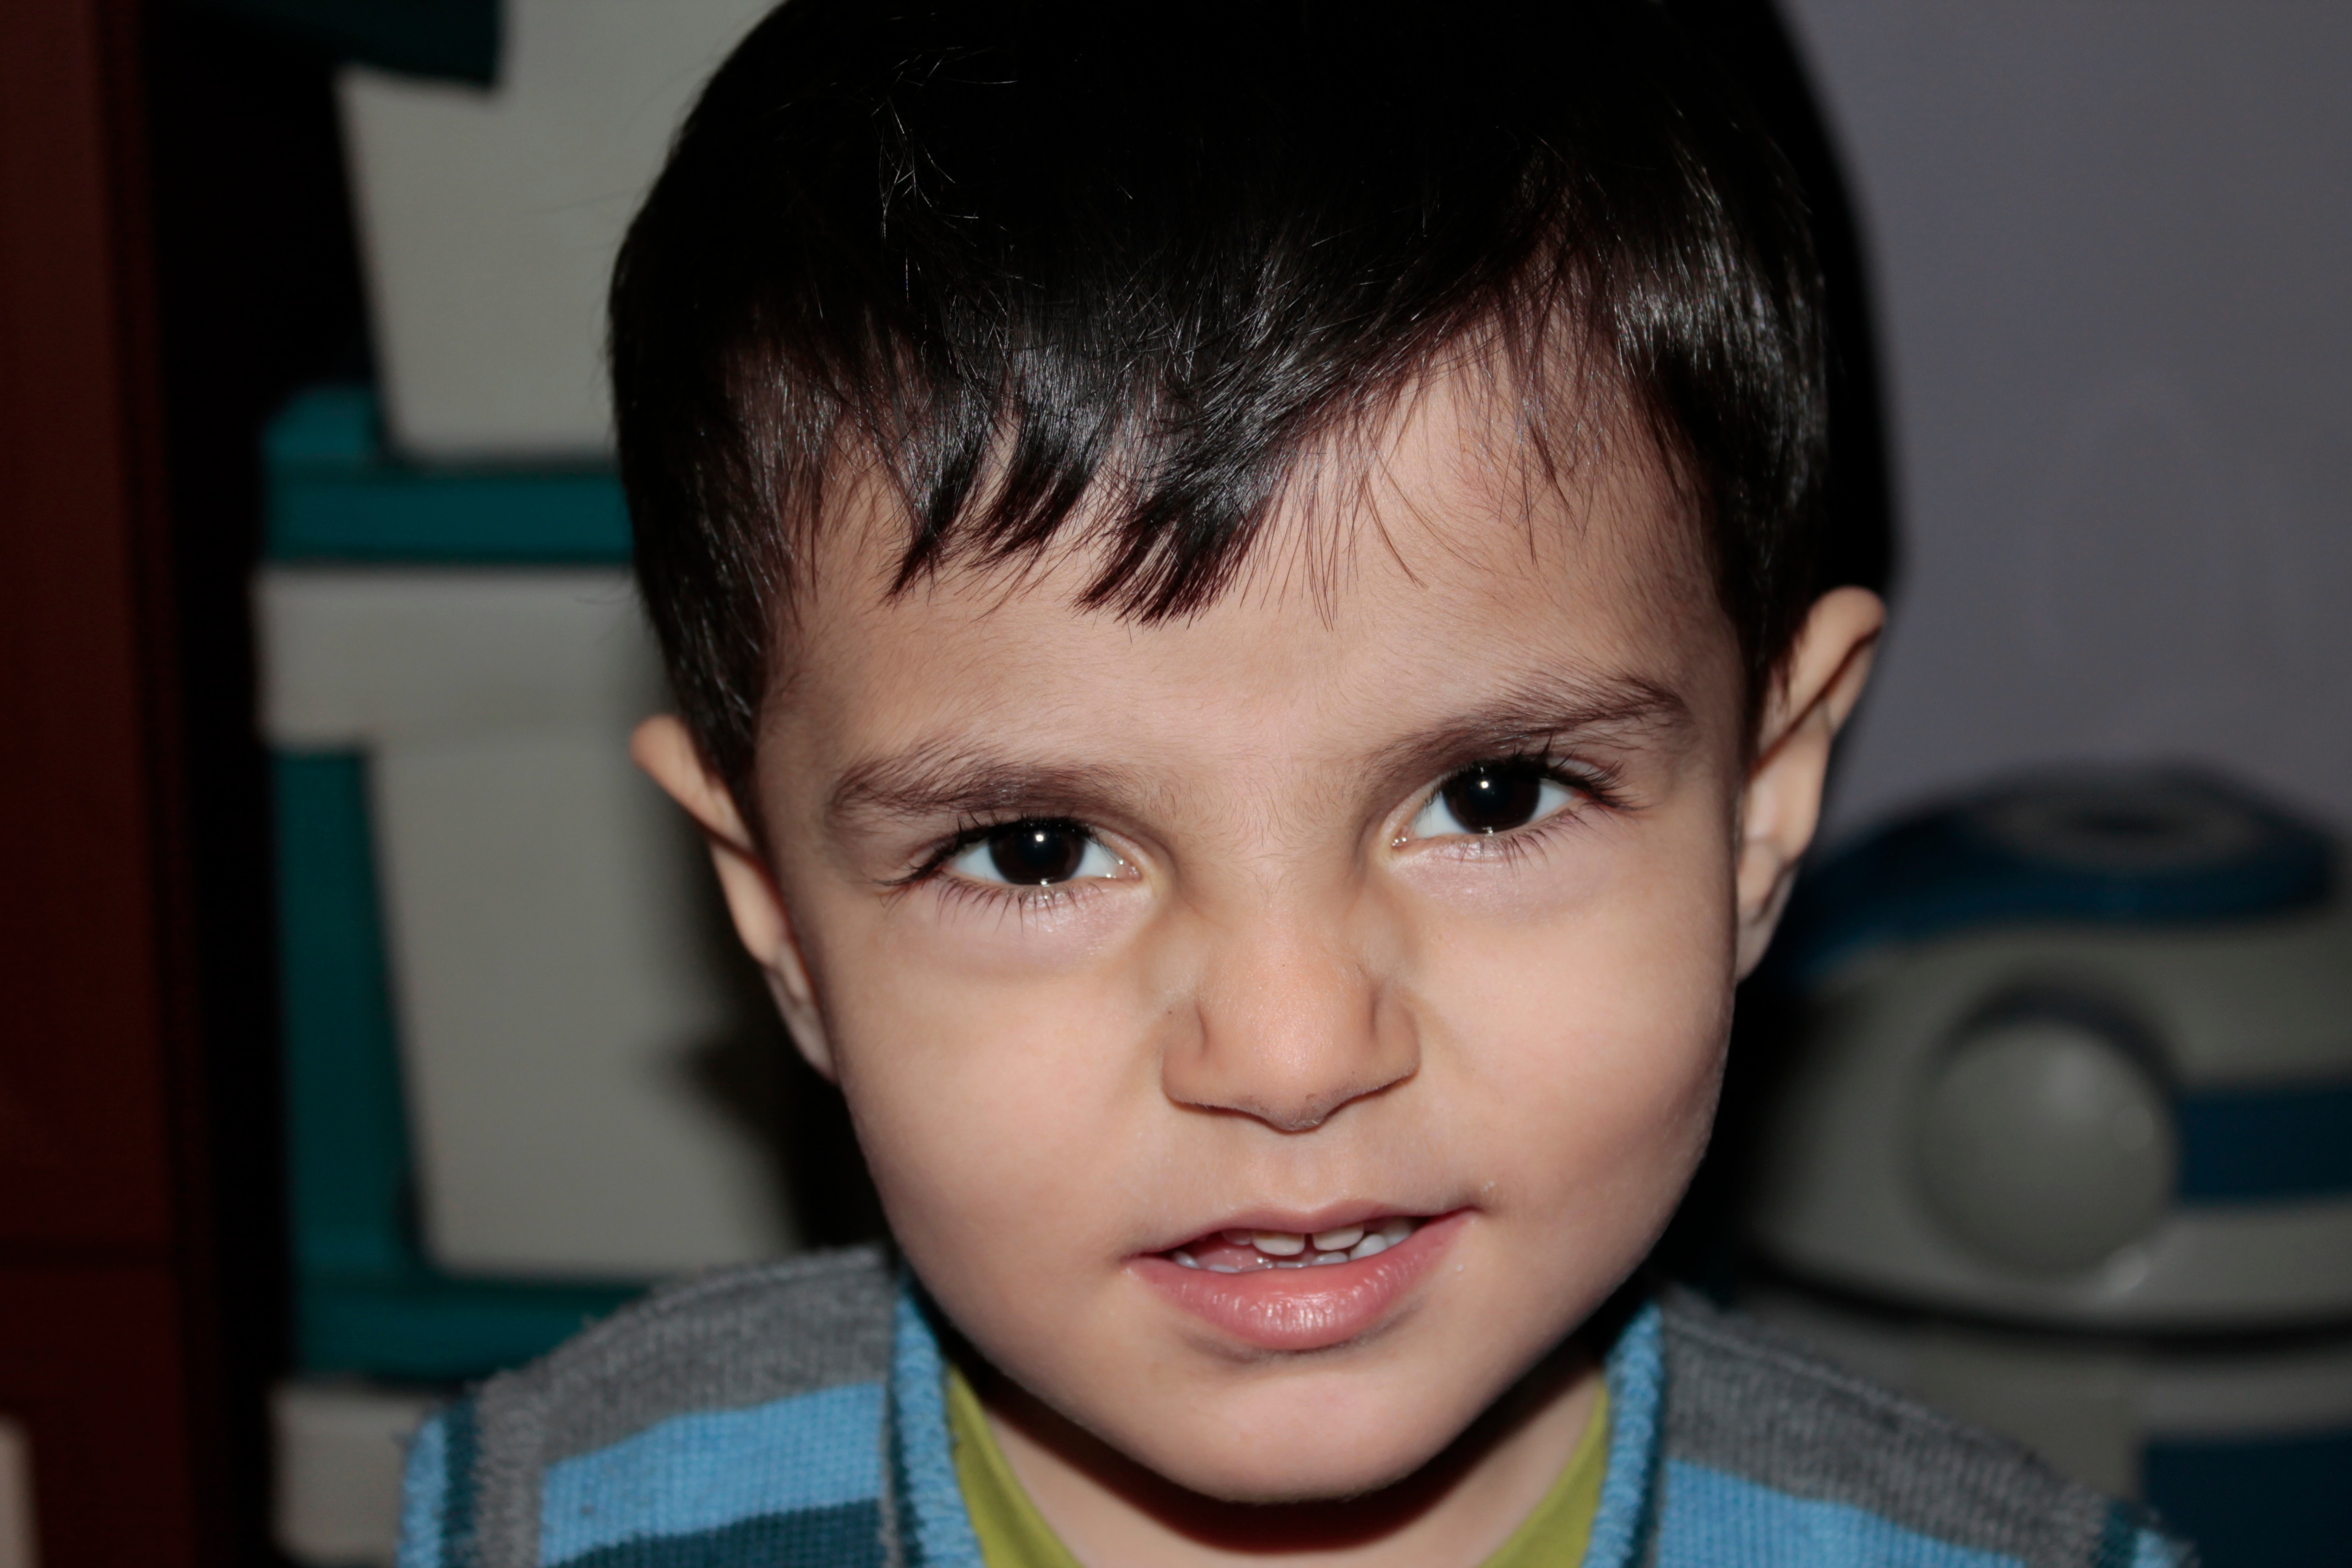
person, people, hair, boy, male, portrait, child, blue, facial expression, hairstyle, smile, close up, face, nose, infant, toddler, eye, head, skin, organ, emotion, portrait photography